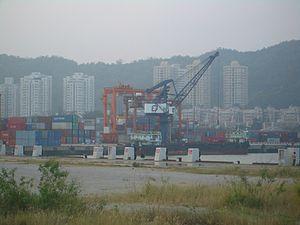
Le Port de Jiǔzhōu est un port de transport de passager et de fret situé au Sud-Est du district de Xiangzhou, dans la municipalité de Zhuhai, province de Guangdong en Chine.